Little Rock Nine

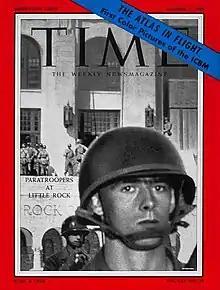
Young U.S. Army paratrooper in battle gear outside Central High School, on the cover of "Time" magazine (October 7, 1957)

Several segregationist councils threatened to hold protests at Central High and physically block the black students from entering the school. Governor Orval Faubus deployed the Arkansas National Guard to support the segregationists on September 4, 1957. The sight of a line of soldiers blocking out the students made national headlines and polarized the nation. Regarding the accompanying crowd, one of the nine students, Elizabeth Eckford, recalled: